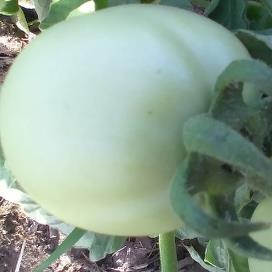
Crop: Tomato
Condition: healthy-fruit